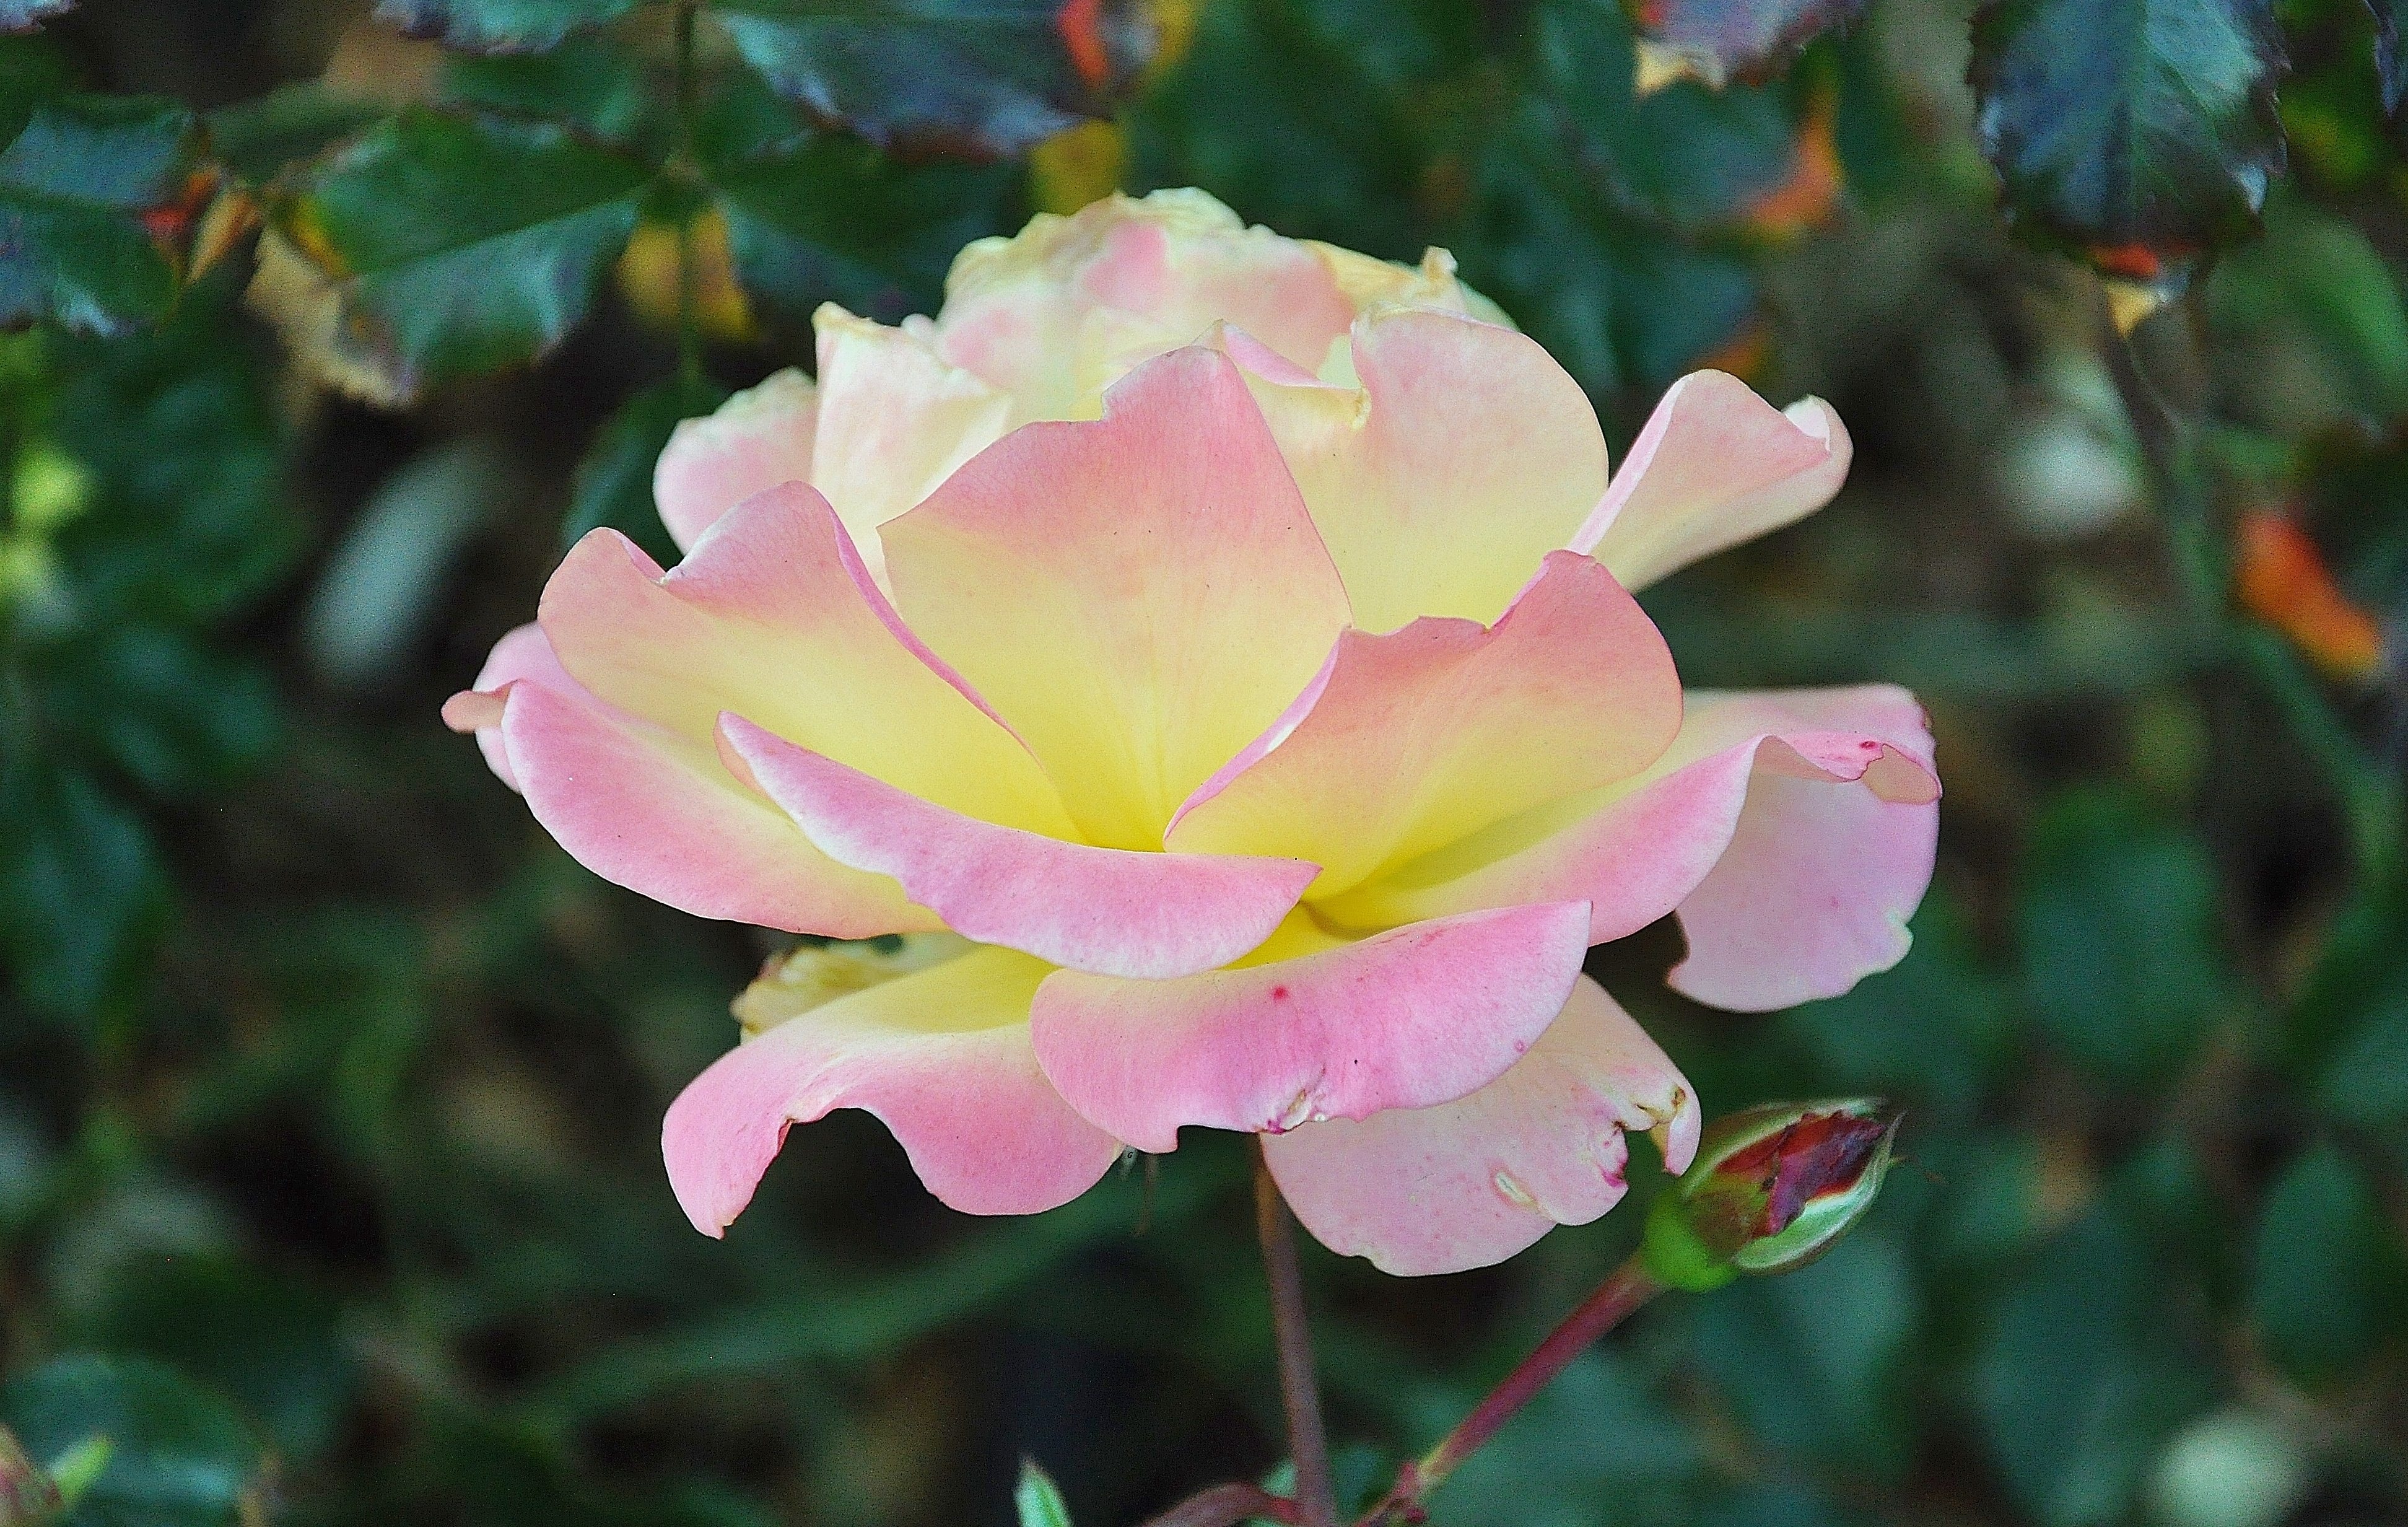
nature, blossom, plant, leaf, flower, petal, bloom, summer, floral, love, rose, green, red, macro, natural, fresh, romance, romantic, botany, pink, wedding, marriage, flora, flowers, roses, leaves, shrub, beauty, passion, rosids, floribunda, flowery, macro photography, green leaf, flowering plant, garden roses, rose family, rosaceae, velvety, rosoideae, land plant, rose order